Hurricane Mitch

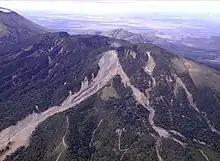
Casita volcano in western Nicaragua after deadly mudslide

Transportation was greatly affected by the hurricane, as well. The rainfall left 70% of the roads unusable or destroyed and greatly damaged 92 bridges. Over of highways or access roads needed replacement subsequent to the storm, especially in the northern part of the country and along portions of the Pan-American Highway. Total transportation damage amounted to $300 million (1998 USD). Agricultural losses were significant, including the deaths of 50,000 animals, mostly bovines. Crops and fisheries were affected greatly as well, and, combined with agricultural losses, damage totaled to $185 million (1998 USD).